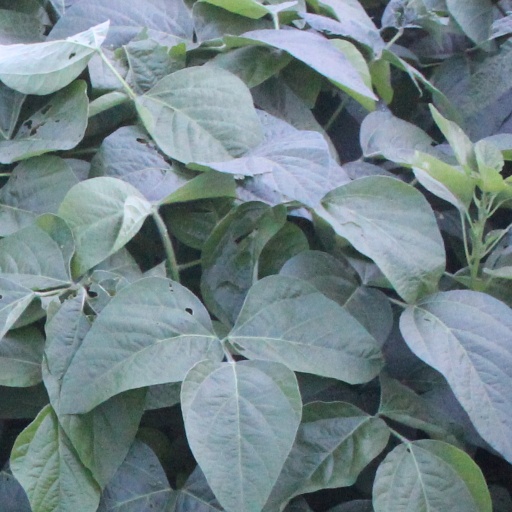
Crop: soybean